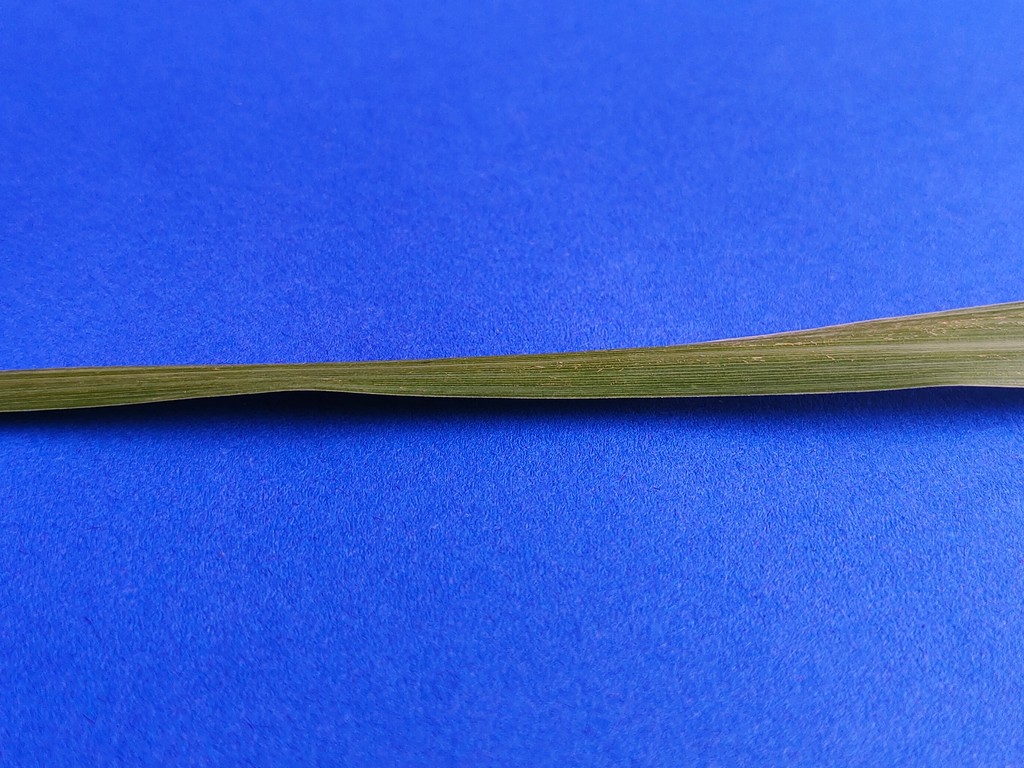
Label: Healthy